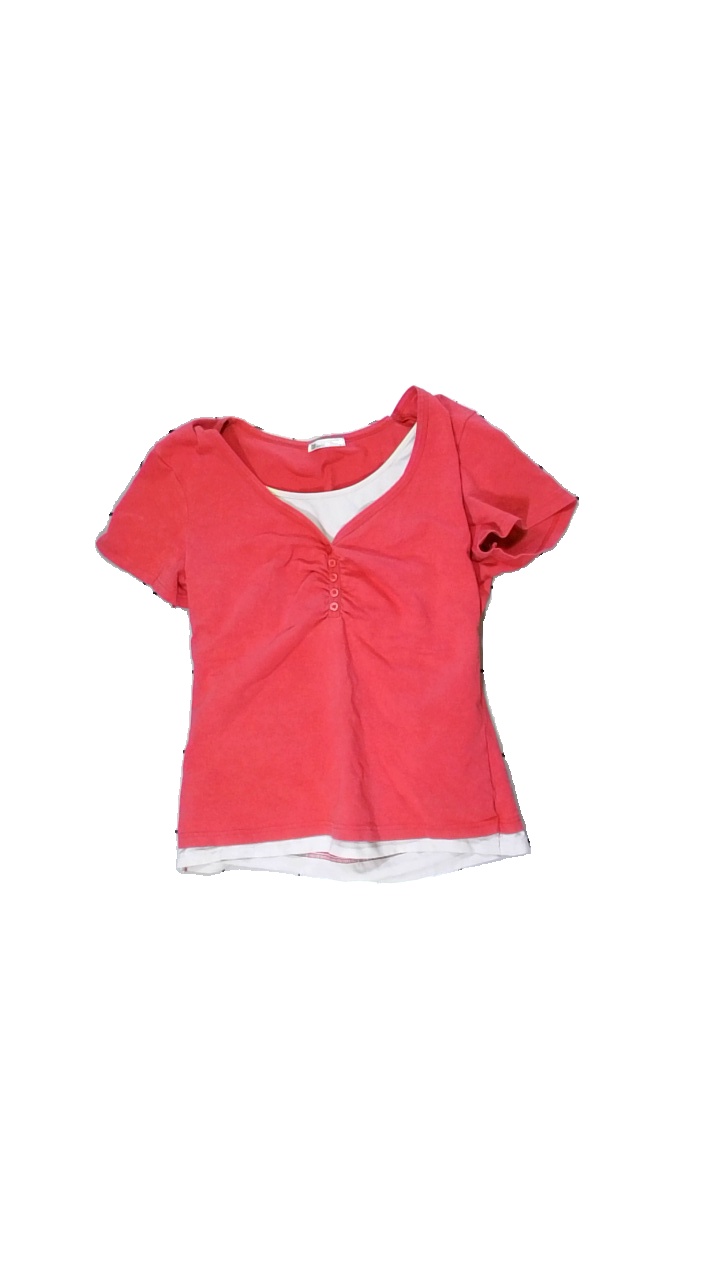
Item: Top (Ladies)
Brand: Flash
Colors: Red, White
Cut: Regular
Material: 100% cotton
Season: All
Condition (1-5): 2
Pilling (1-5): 4
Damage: washed out
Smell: Minor
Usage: Export
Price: <50